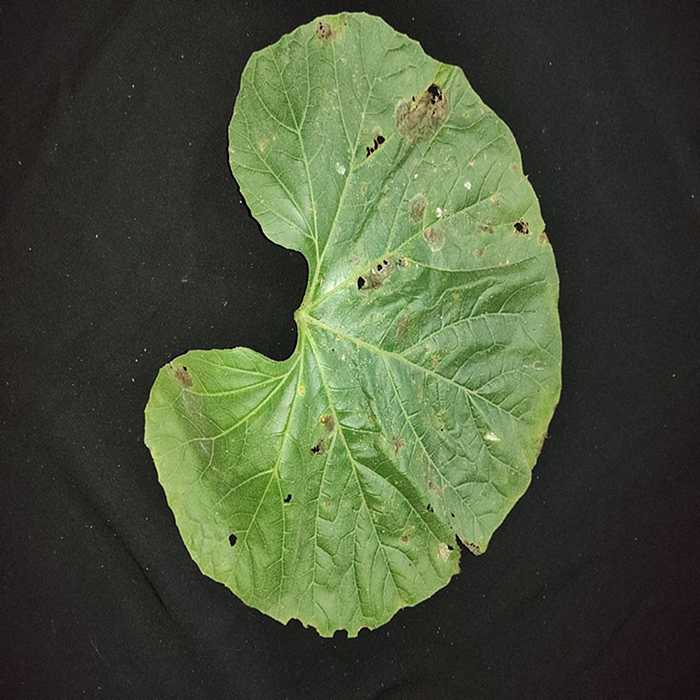
Plant: Bottle gourd
Label: Anthracnose